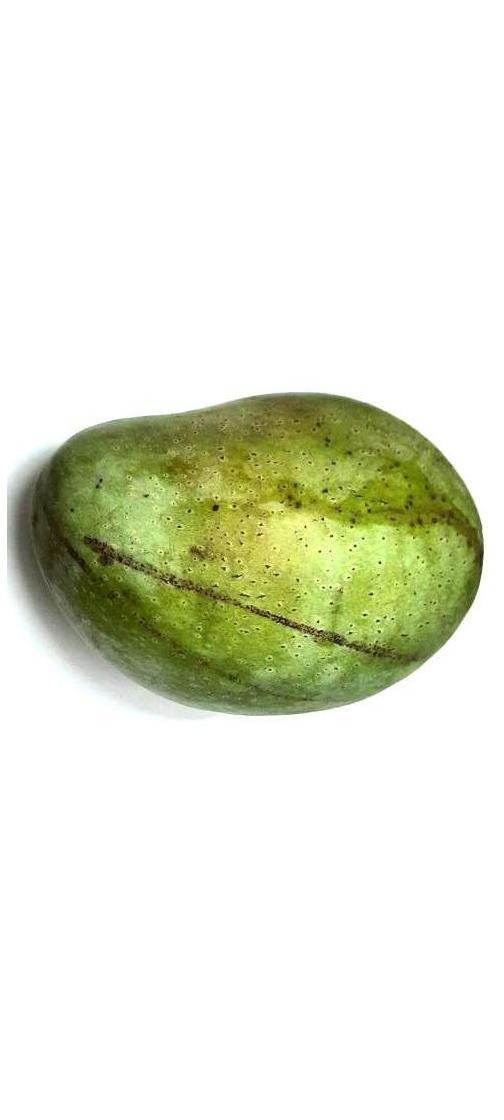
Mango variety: Fazli Classic